Thomas Hislop (mayor)

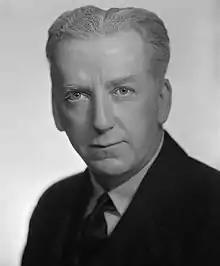

(29 November 1888 – 21 June 1965) was a New Zealand politician, lawyer, and diplomat. He served as the mayor of Wellington from 1931 to 1944.